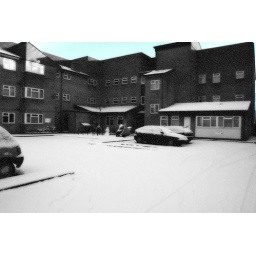
Black and white filter applied. Left the colour in the sky